Fourth Lyons ministry

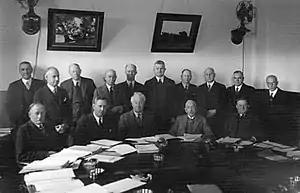
Group photo of the Fourth Lyons ministry

The Fourth Lyons ministry (United Australia–Country Coalition) was the 23rd ministry of the Government of Australia. It was led by the country's 10th Prime Minister, Joseph Lyons. The Fourth Lyons ministry succeeded the Third Lyons ministry, which dissolved on 29 November 1937 following the federal election that took place in October. The ministry was replaced by the Page ministry on 7 April 1939, following the death of Lyons — the first of three occasions on which a sitting Prime Minister had died in office.